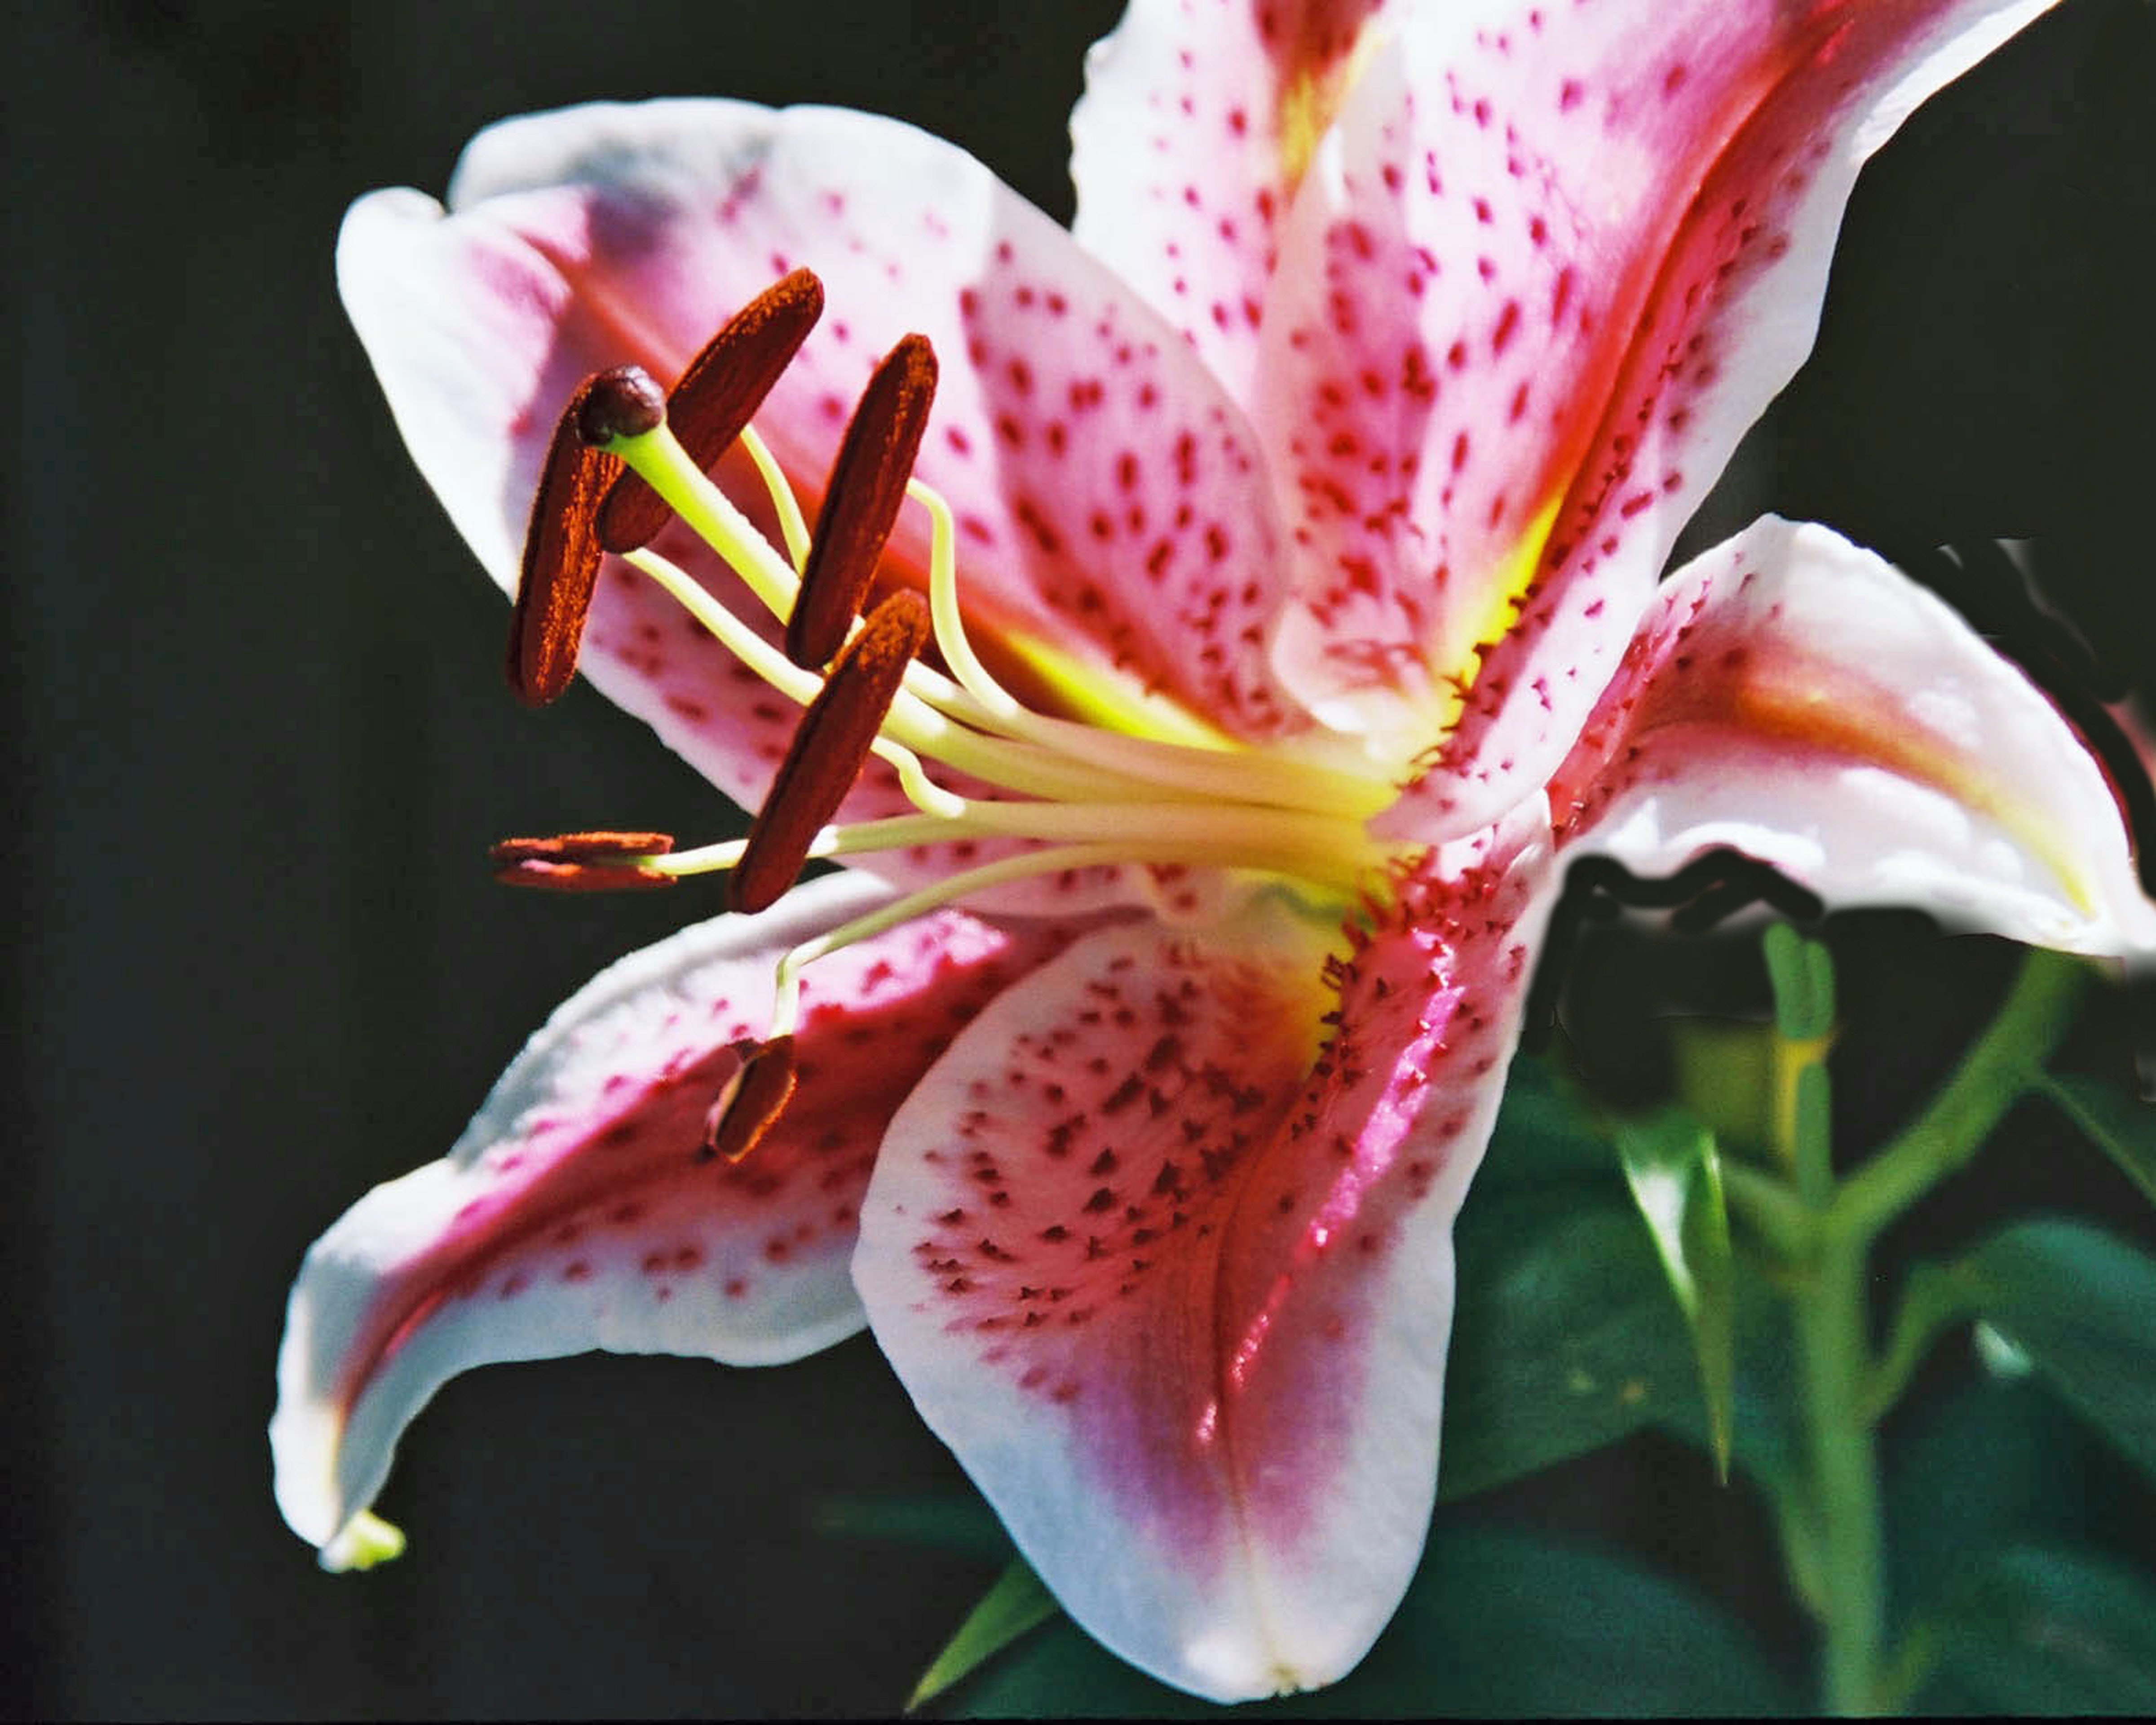
flower, lily, flowering plant, petal, plant, pink, stargazer lily, terrestrial plant, tiger lily, lily family, botany, close up, daylily, pollen, amaryllis belladonna, iris, hippeastrum, Pedicel, alstroemeriaceae, peruvian lily, Lily order, monocotyledon, crinum, blossom, amaryllis family, perennial plant